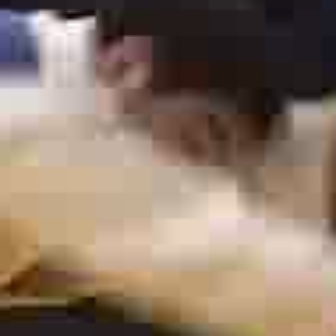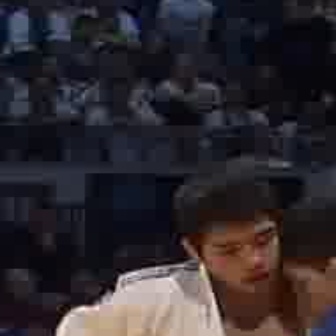
  Please identify the target specified by the bounding box [115,98,232,215] in the first image and locate it in the second image. Return the coordinates in [x_min,y_min,x_max,y_max] format.
Answer: [200,217,278,295]